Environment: real
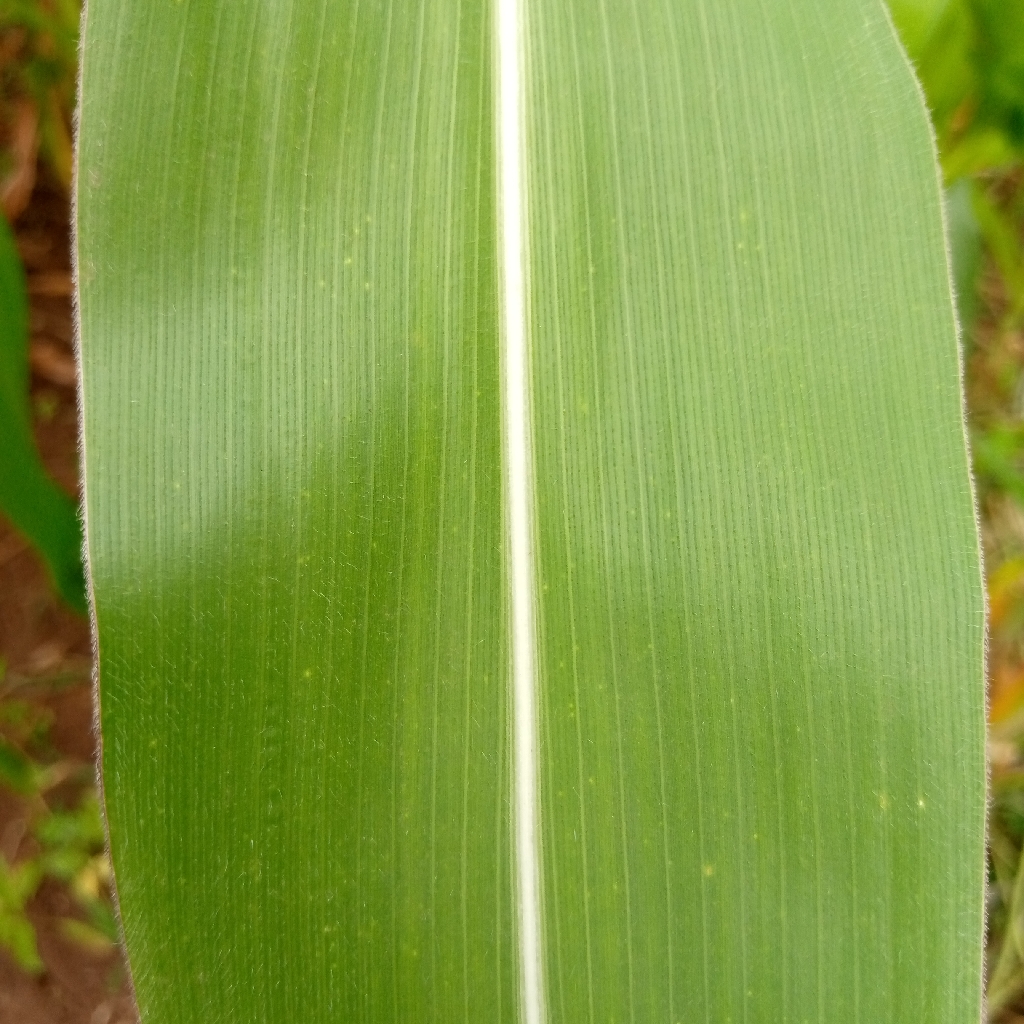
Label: healthy